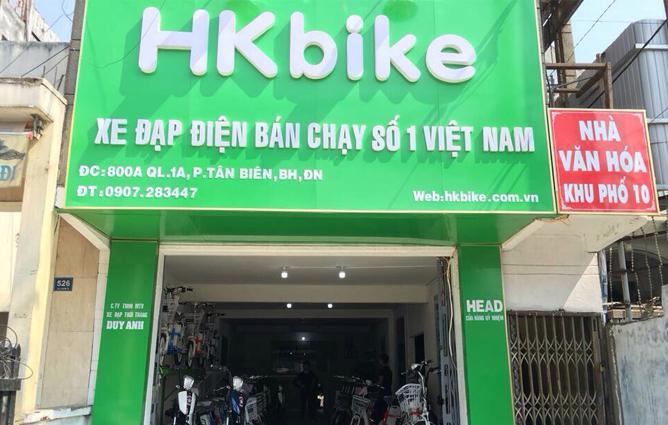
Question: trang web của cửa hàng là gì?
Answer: hkbike. com. vn